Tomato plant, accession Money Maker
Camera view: horizontal (90 deg, fisheye); turntable rotation: 210 degrees
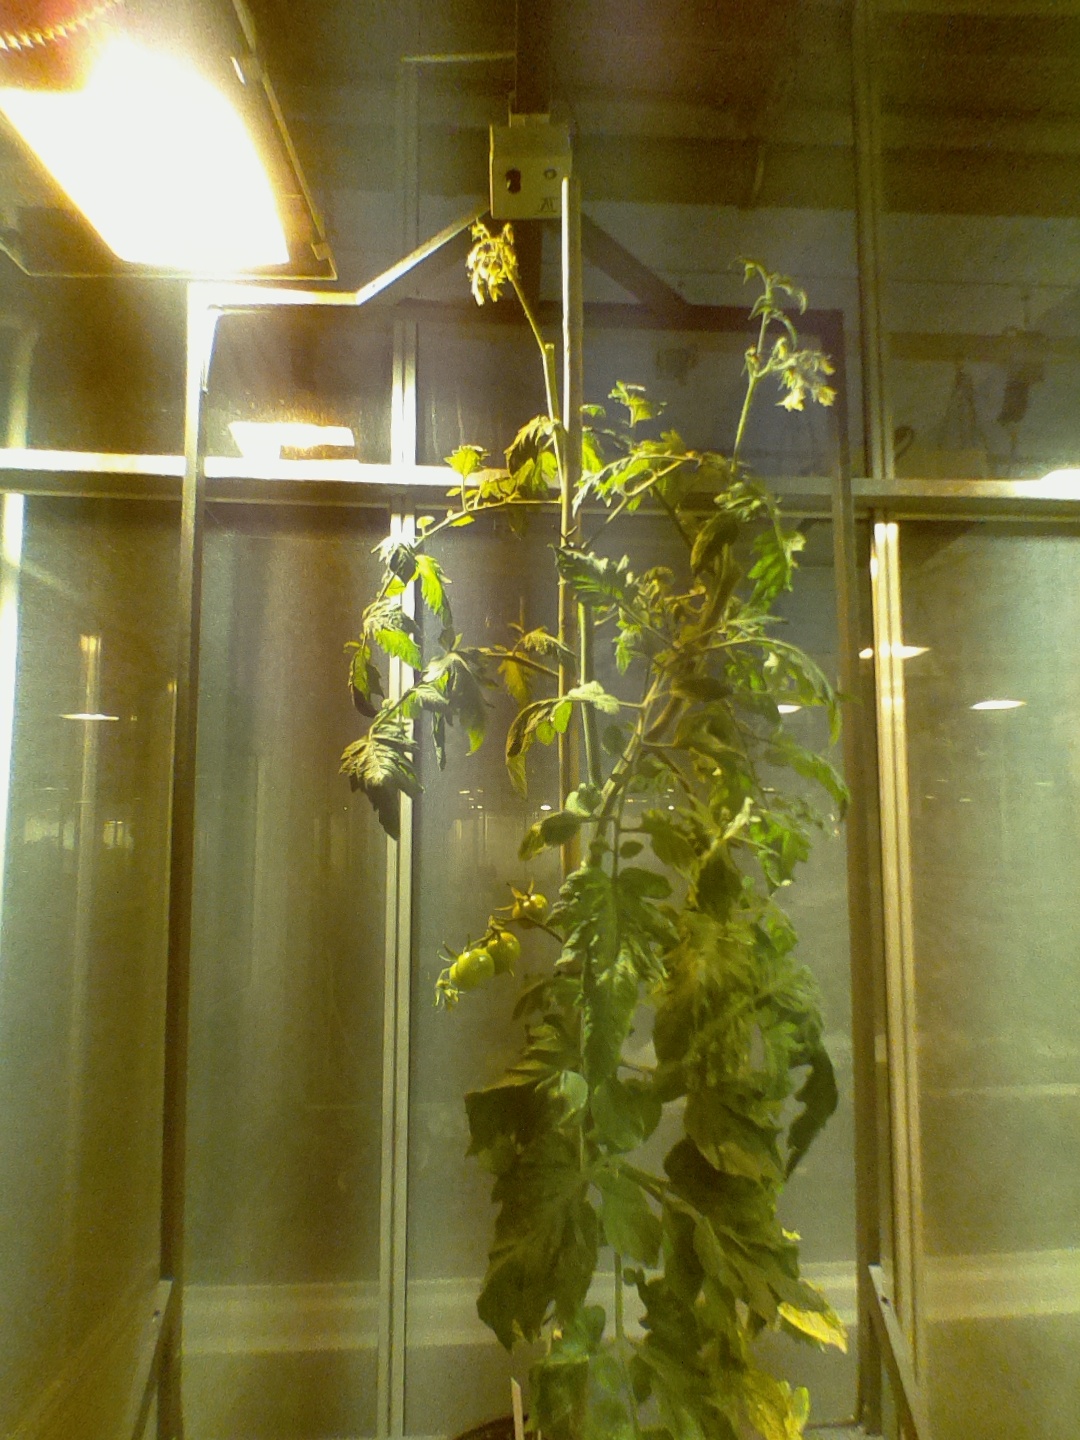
BBCH growth stage 76: 60%-70% of final fruit size